Twenty-One (game show)

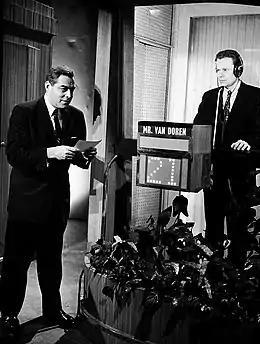
Charles Van Doren in the isolation booth on the quiz show "Twenty-One", with host Jack Barry (1957)

College professor Charles Van Doren (1926–2019) was introduced as a contestant on "Twenty-One" on November 28, 1956, as a challenger to champion Herbert Stempel (1926–2020), a dominant contestant who had become somewhat unpopular with viewers and eventually the sponsor. Van Doren and Stempel played a series of four 21–21 games, with audience interest building with each passing week and each new game, until Van Doren eventually prevailed.